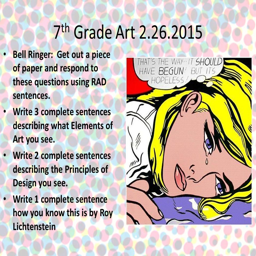
website category : get out a piece of paper and respond to these questions using sentences .